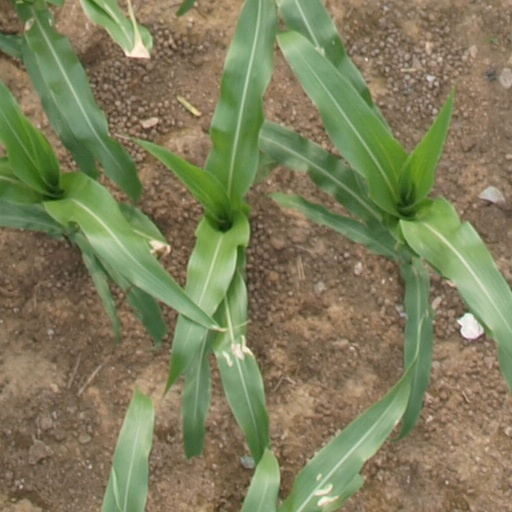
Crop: maize; corn